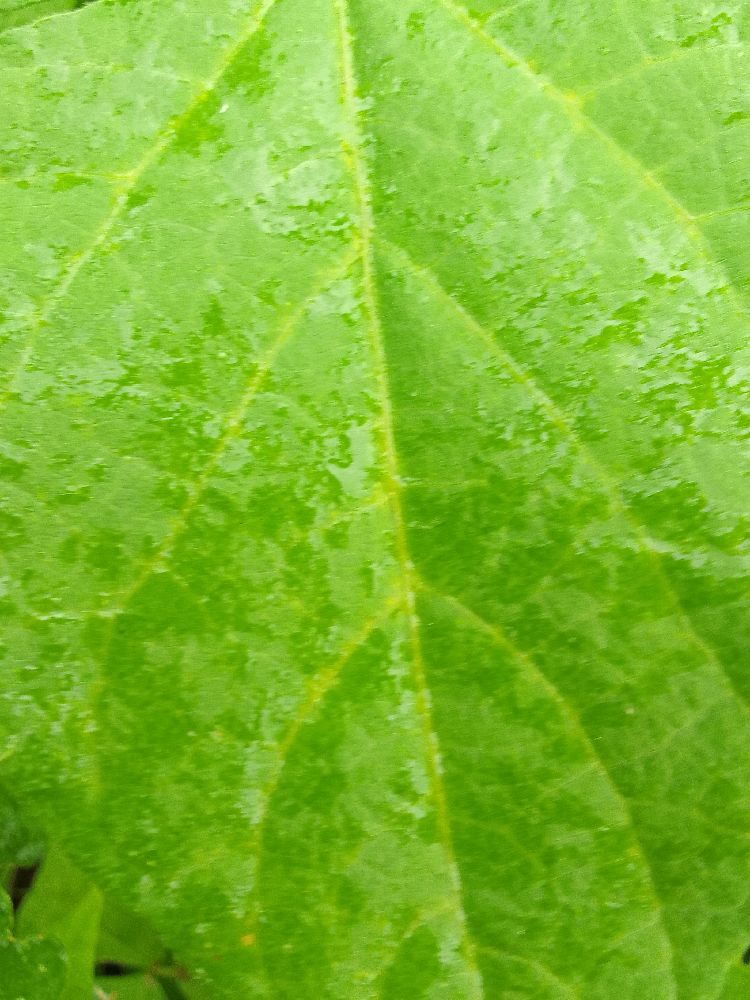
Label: healthy